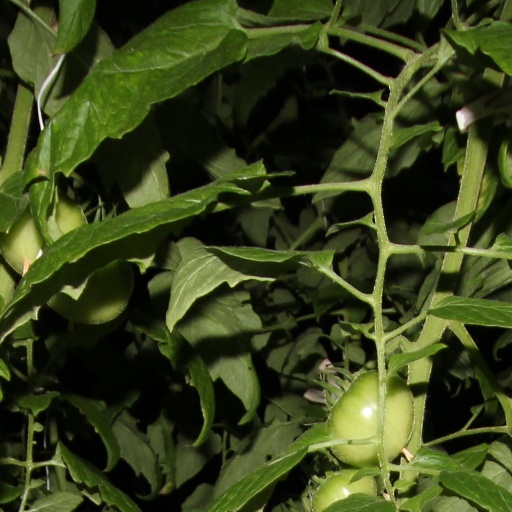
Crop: tomato